Mircea Lucescu

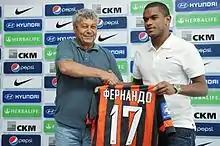
Lucescu presenting Fernando in 2013, one of a large number of Brazilians to sign for Shakhtar during his spell.

In May 2004, Lucescu joined Ukrainian side Shakhtar Donetsk and led their rise to prominence in Ukraine the following years. His first trophy with the club came in the 2003–04 Ukrainian Cup, defeating Dnipro Dnipropetrovsk 2–0 in the final on 30 May. In his first full season with the club, he secured the 2004–05 Premier League title.